Logic

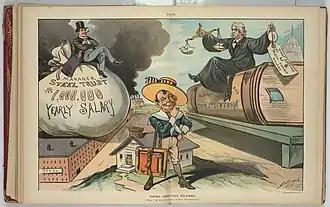
Young America's dilemma: Shall I be wise and great, or rich and powerful? (poster from 1901). This is an example of a false dilemma: an informal fallacy using a disjunctive premise that excludes viable alternatives.

Fallacies are usually divided into formal and informal fallacies. For formal fallacies, the source of the error is found in the "form" of the argument. For example, denying the antecedent is one type of formal fallacy, as in "if Othello is a bachelor, then he is male; Othello is not a bachelor; therefore Othello is not male". But most fallacies fall into the category of informal fallacies, of which a great variety is discussed in the academic literature. The source of their error is usually found in the "content" or the "context" of the argument. Informal fallacies are sometimes categorized as fallacies of ambiguity, fallacies of presumption, or fallacies of relevance. For fallacies of ambiguity, the ambiguity and vagueness of natural language are responsible for their flaw, as in "feathers are light; what is light cannot be dark; therefore feathers cannot be dark". Fallacies of presumption have a wrong or unjustified premise but may be valid otherwise. In the case of fallacies of relevance, the premises do not support the conclusion because they are not relevant to it.